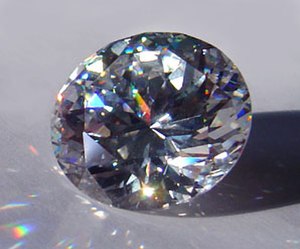
Zirconium / Tekniske anvendelser
Kubisk krystal zirconiumoxid, skåret som en rund brillant.
Zirconium eller zirkonium er det 40. grundstof i det periodiske system og har det kemiske symbol Zr. Det er et overgangsmetal og optræder under normale temperatur- og trykforhold som et sølvskinnende, hvidt metal. Navnet zircon eller zirkon betegner normalt silikatet ZrSiO₄ men anvendes undertiden om grundstoffet.